Luka Dončić

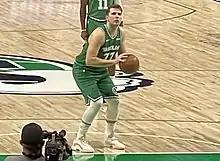
Dončić shooting a free throw in 2021

On June 21, 2018, Dončić was selected with the third overall pick by the Atlanta Hawks in the 2018 NBA draft. He was then traded to the Dallas Mavericks in exchange for the draft rights to Trae Young and a protected future first-round pick in 2019. After the draft, Mavericks head coach Rick Carlisle said, "At one point, we thought there might be a slight chance Dončić could fall to us, but a couple of days ago it was pretty clear that there was no way that was going to happen. He's just too good. We get a guy we think is franchise foundation piece." Dončić signed his rookie contract with the Mavericks on July 9, 2018. He did not play at the 2018 NBA Summer League due to his late buyout from Real Madrid. Before the 2018–19 season, ESPN considered Dončić the favorite to win the NBA Rookie of the Year award.